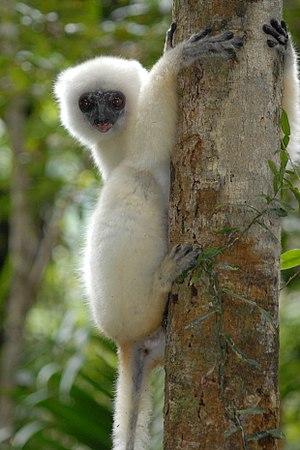
La liste des 100 espèces les plus menacées est un recensement des animaux, des plantes et des champignons les plus menacés dans le monde. Elle est le résultat d'une collaboration entre plus de 8 000 scientifiques de la Commission de la sauvegarde des espèces de l'Union internationale pour la conservation de la nature, ainsi que de la Zoological Society of London. Le rapport a été publié par cette dernière en 2012 sous le titre : Priceless or Worthless ?